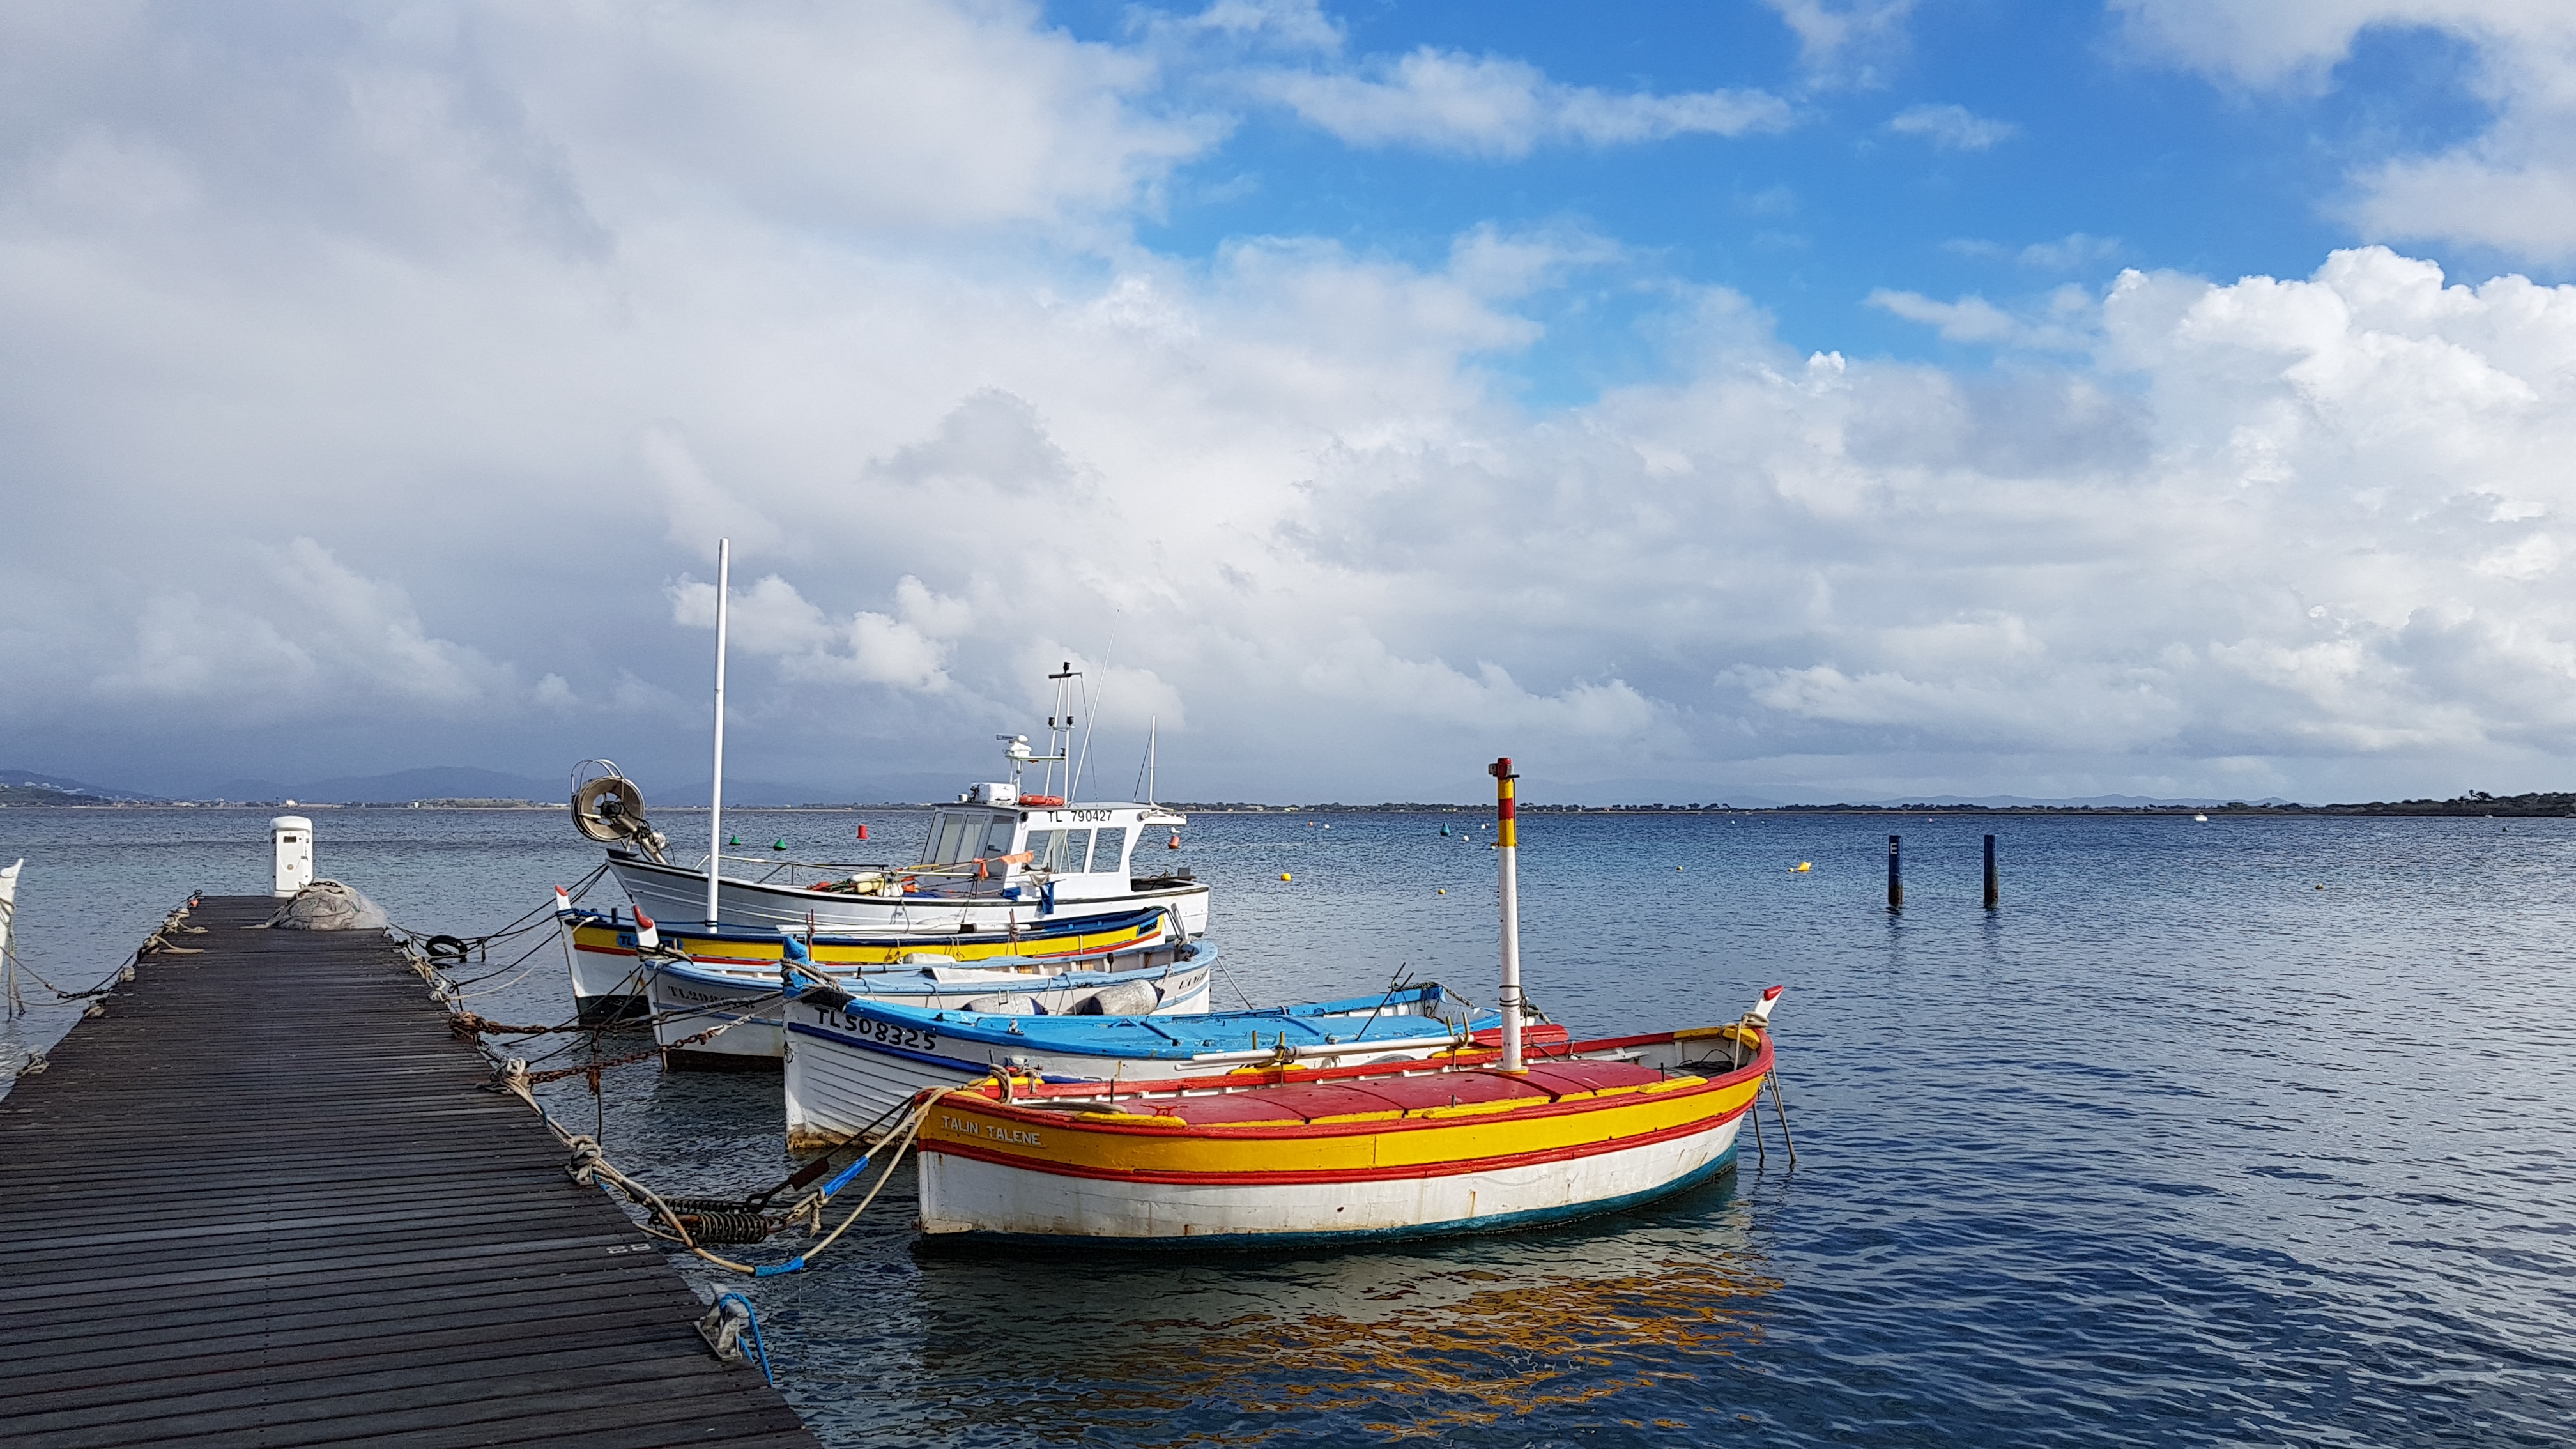
sea, water transportation, sky, boat, vehicle, fishing vessel, cloud, ocean, watercraft, calm, harbor, port, coast, vacation, horizon, ship, tourism, marina, boating, pier, meteorological phenomenon